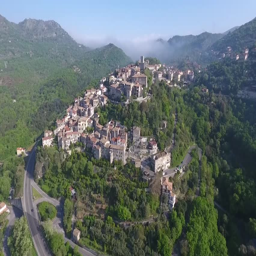
middle age town on a hill from a drone